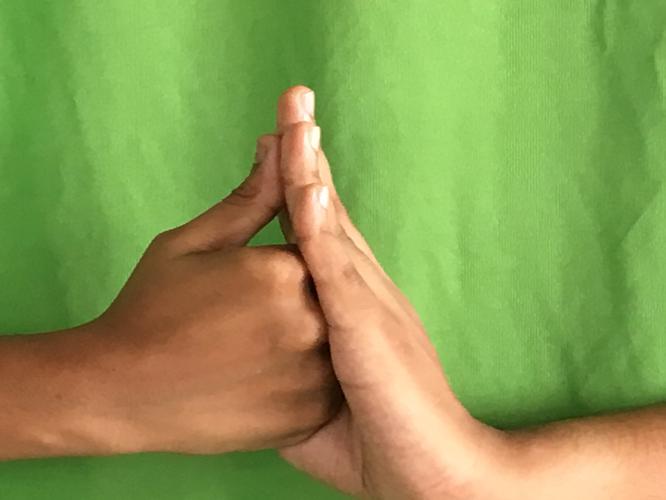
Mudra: Shanka
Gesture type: double_hand